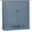
Label: wardrobe